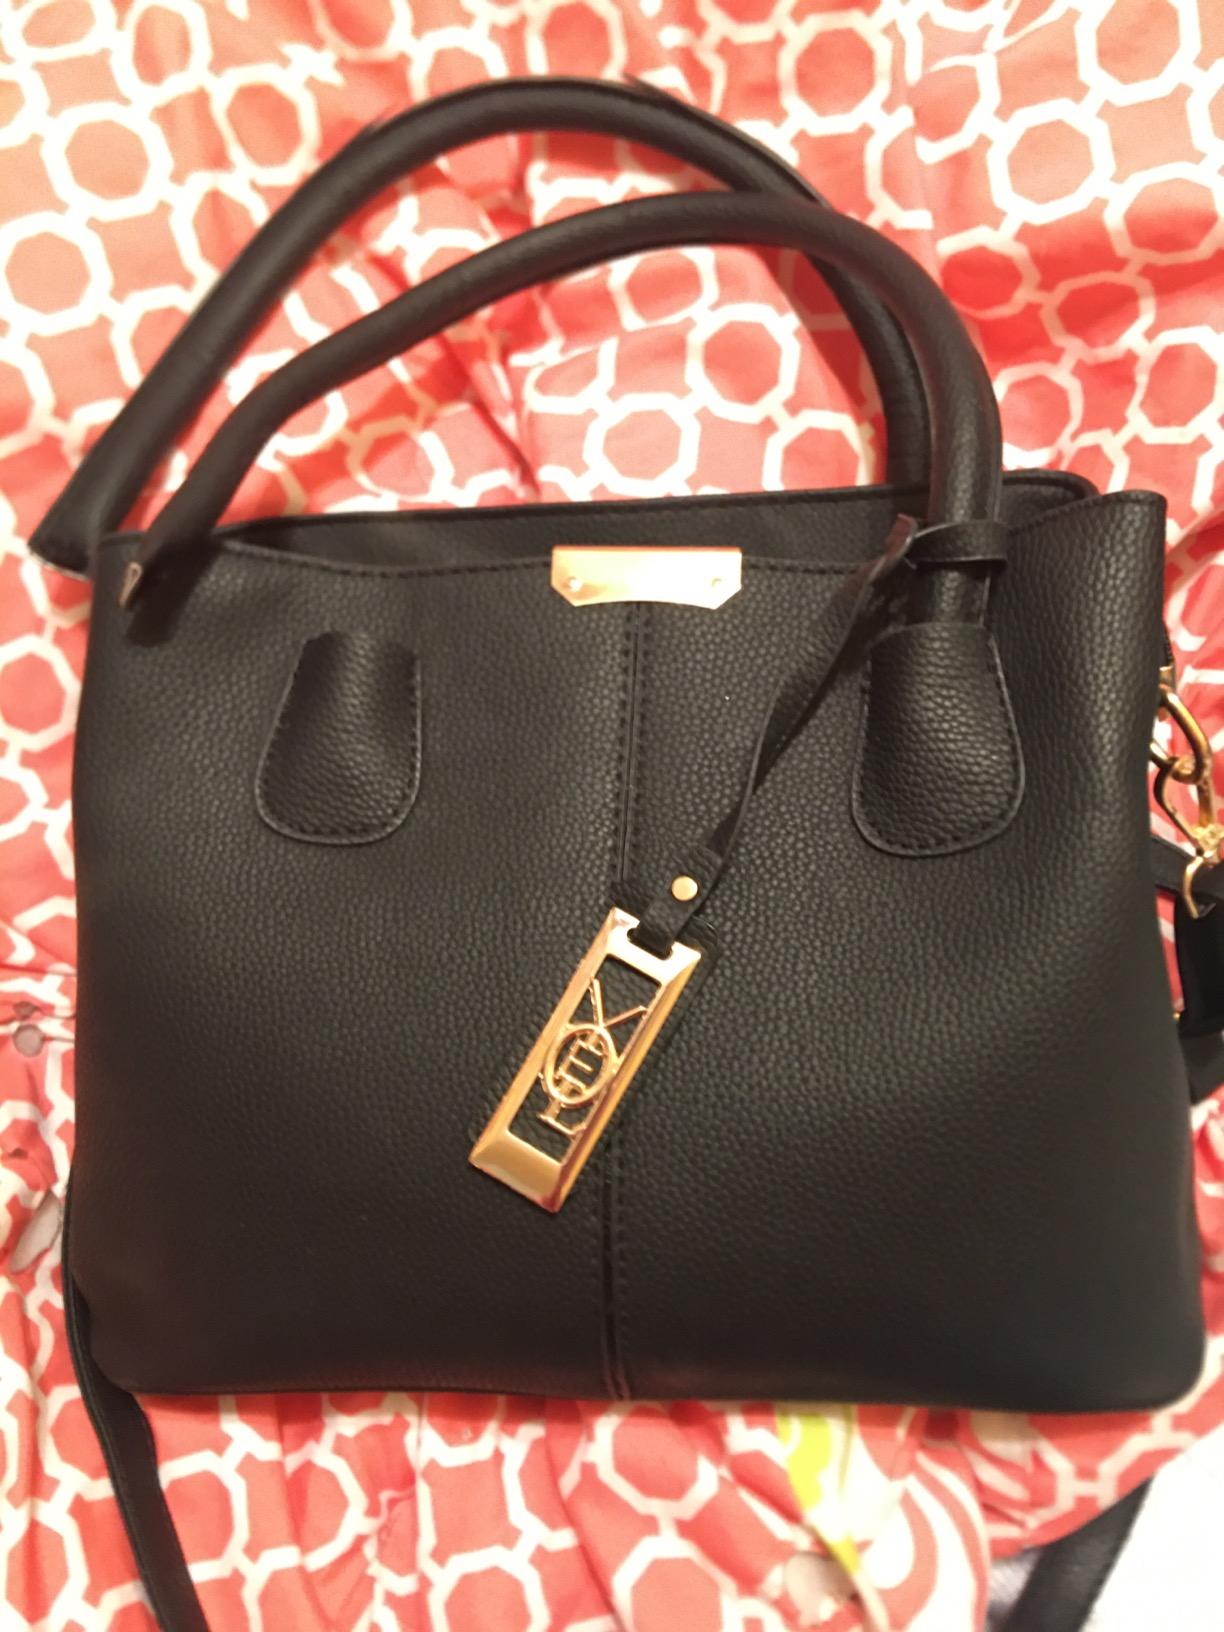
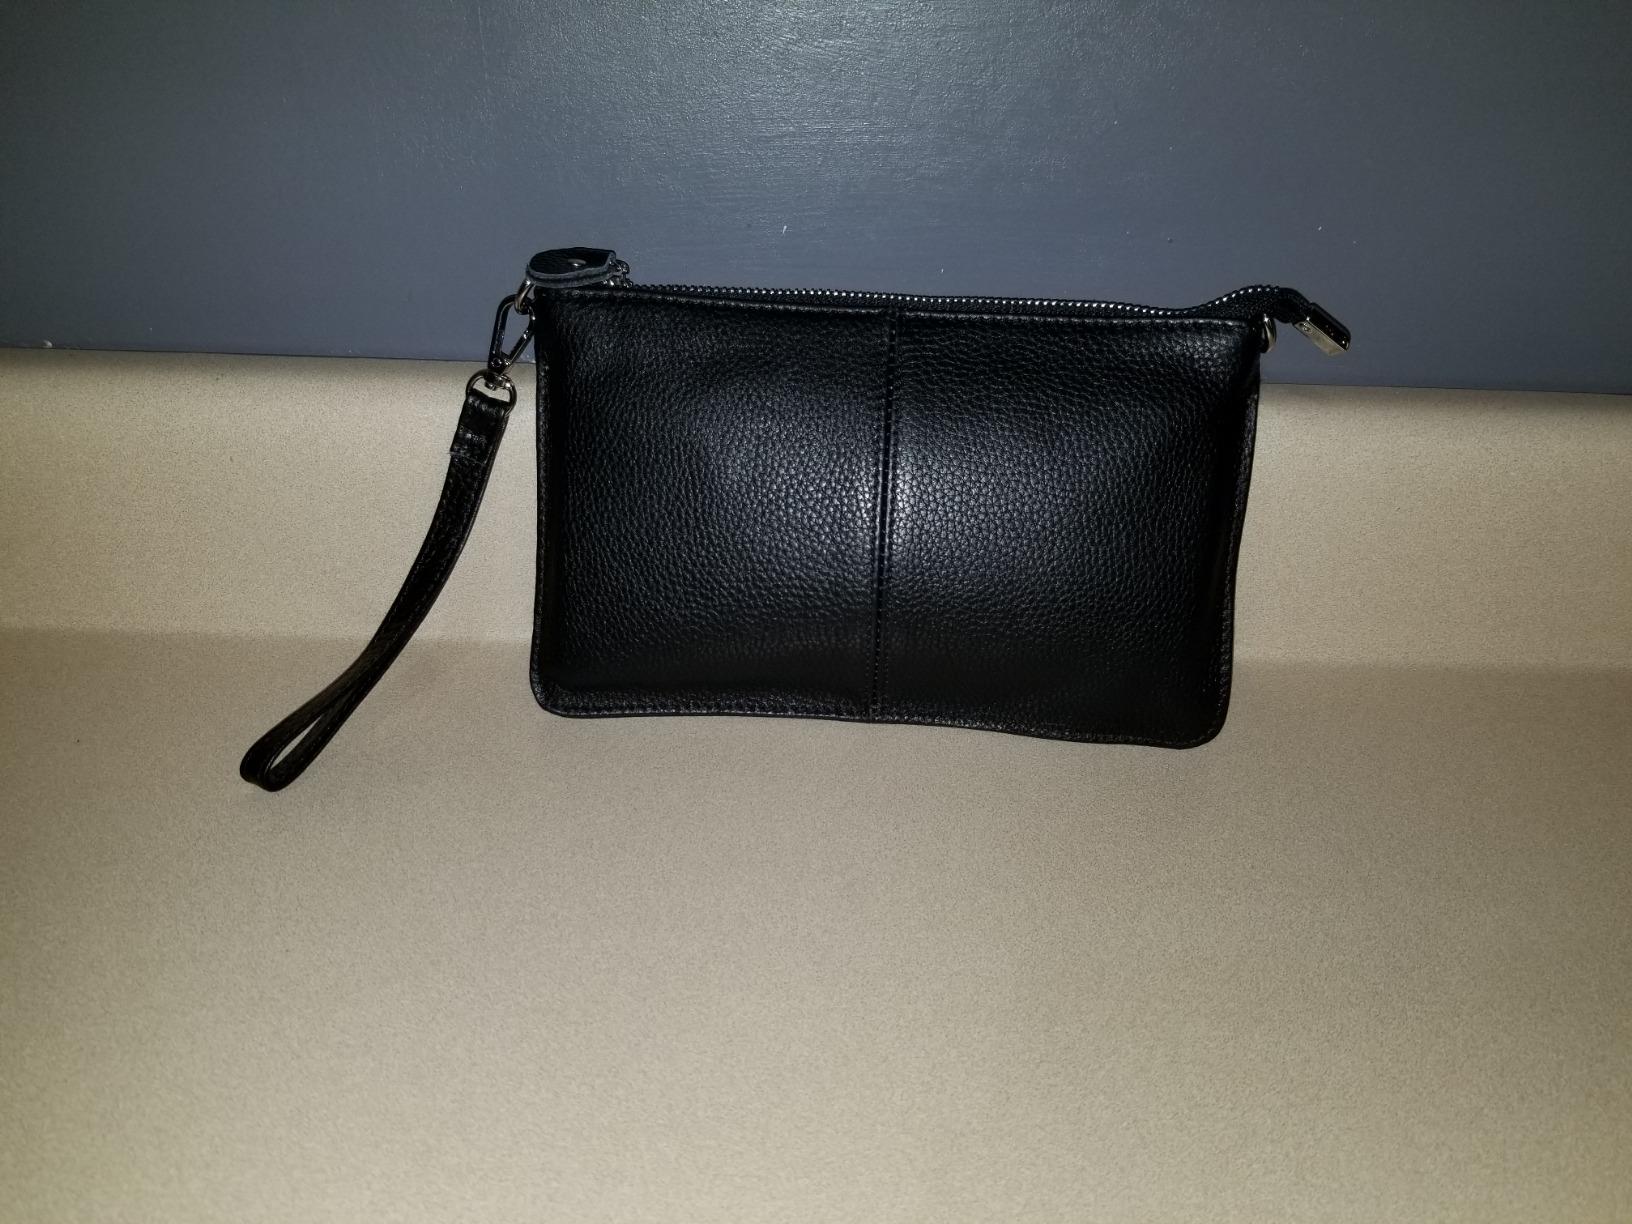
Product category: accessories_handbag
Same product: no